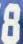
Number: 8